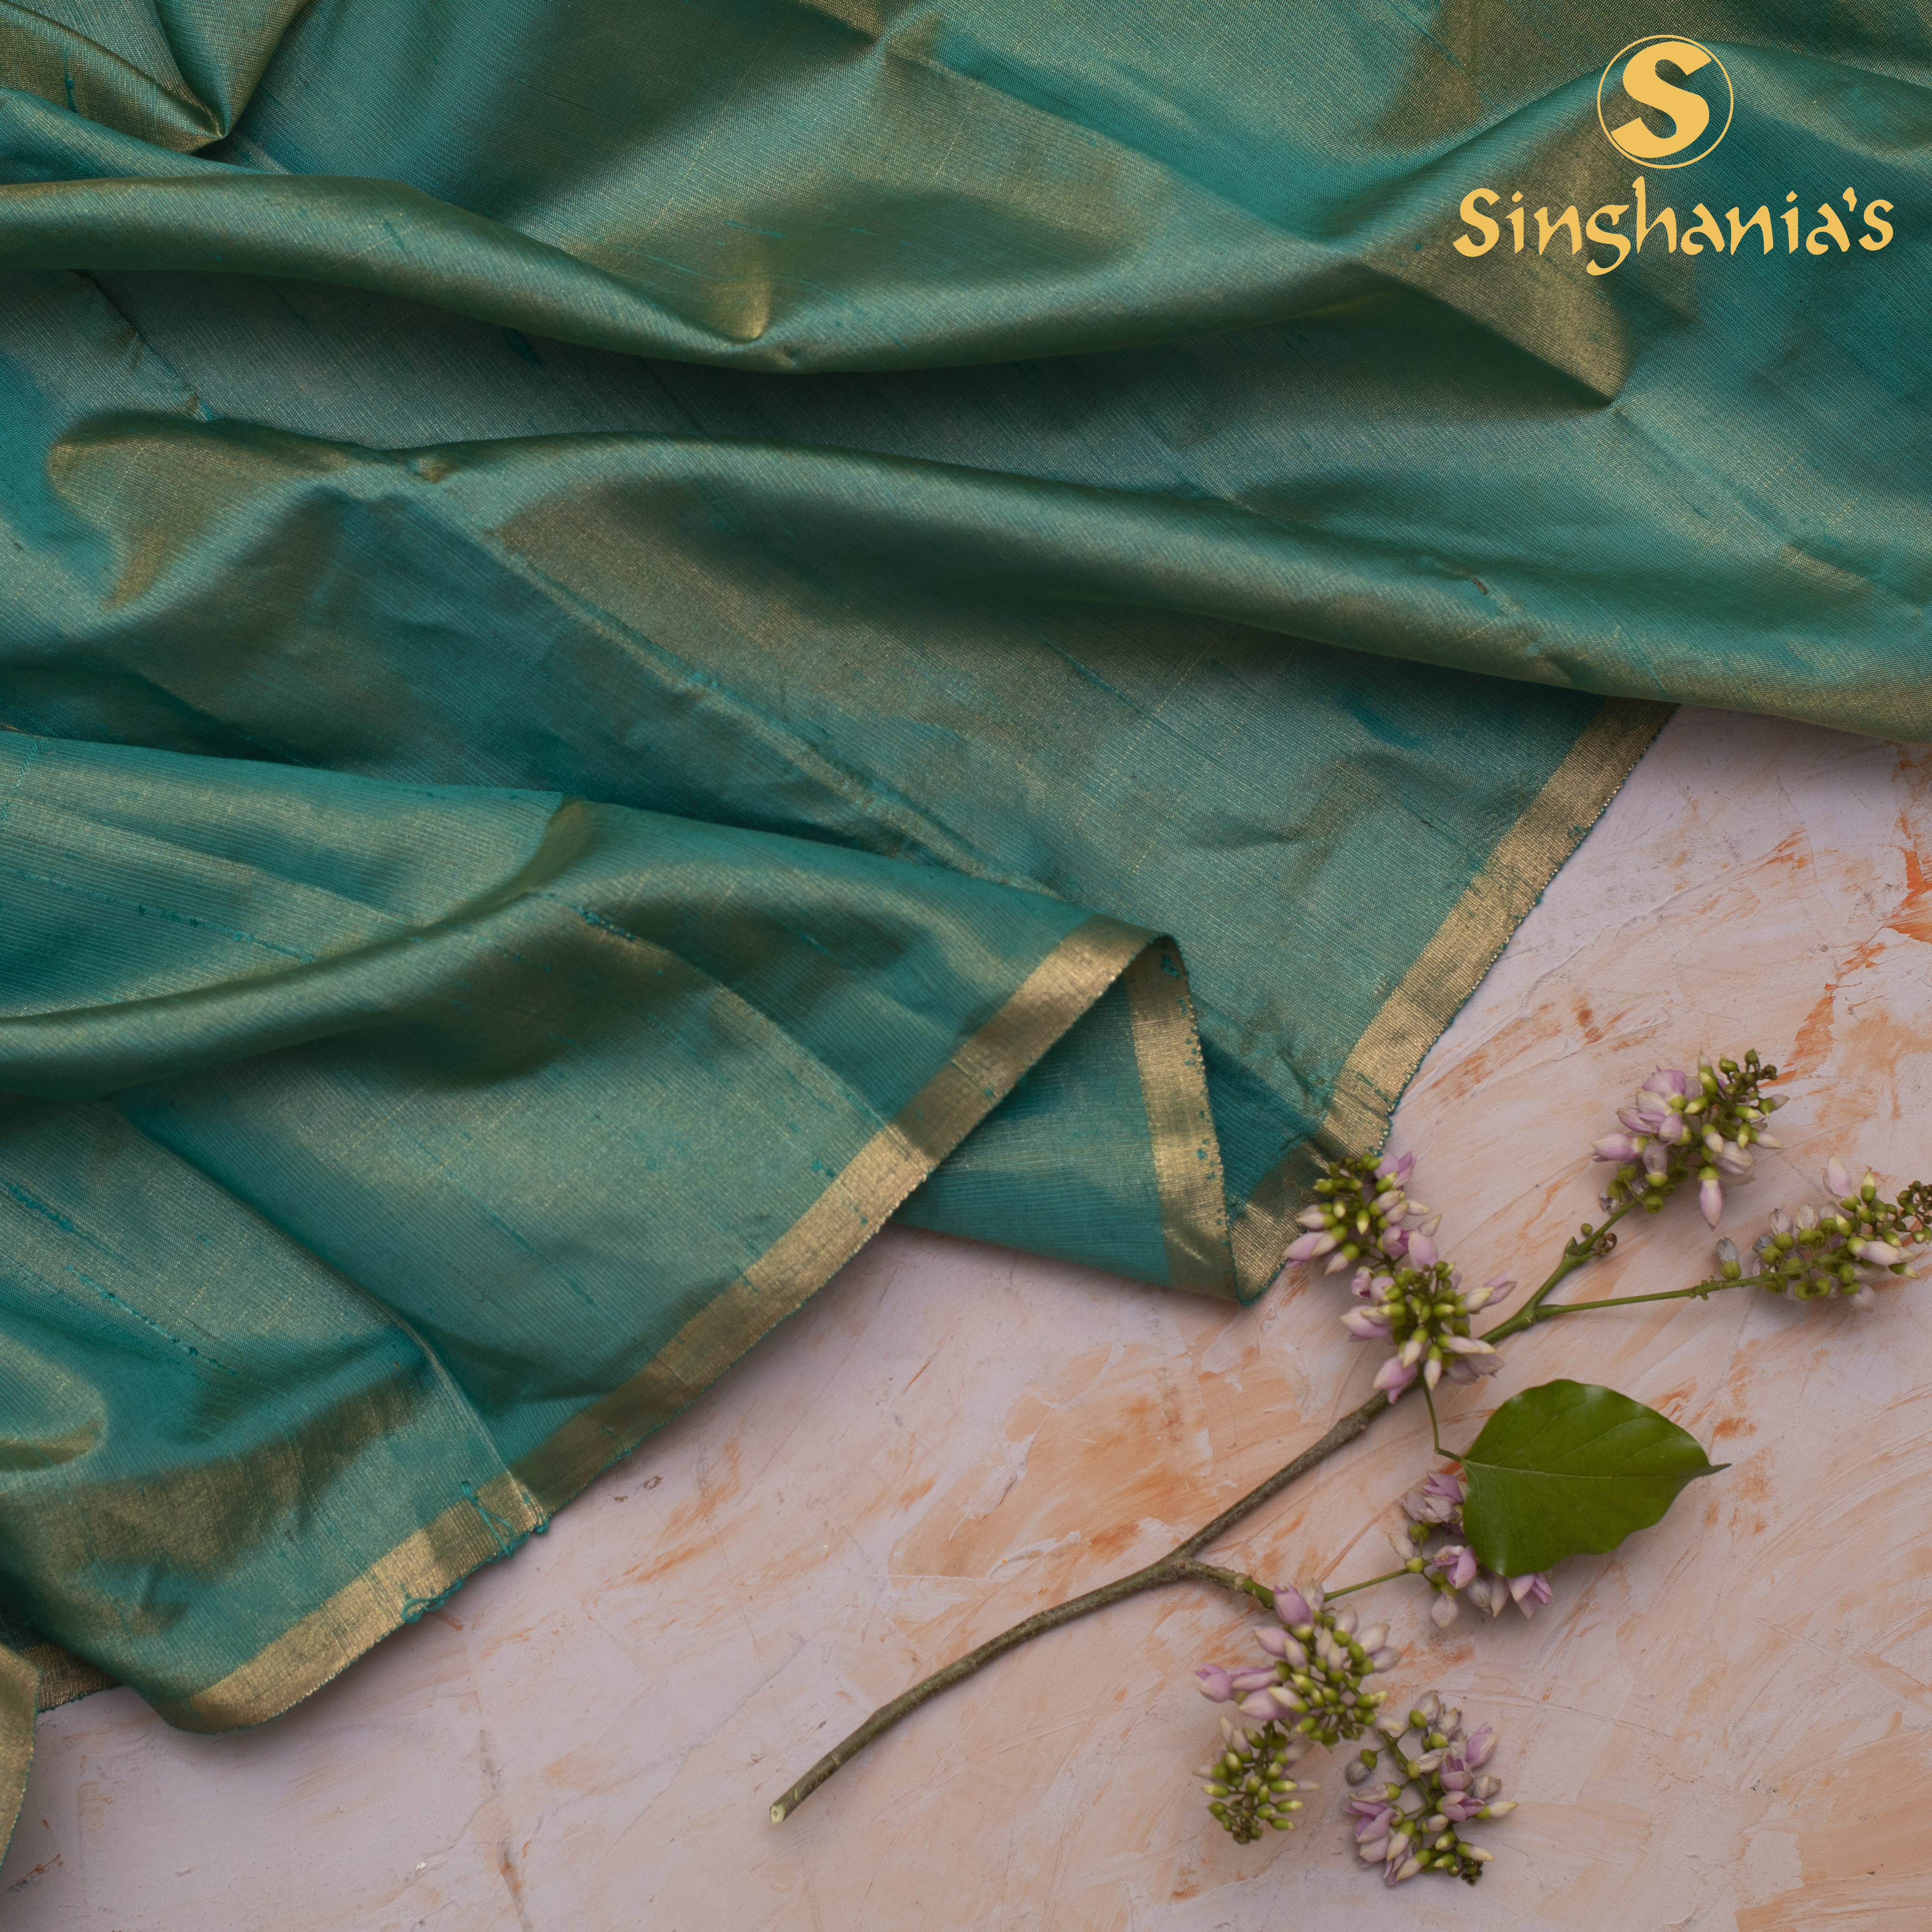
wear, green, aqua, turquoise, silk, teal, textile, linens, satin